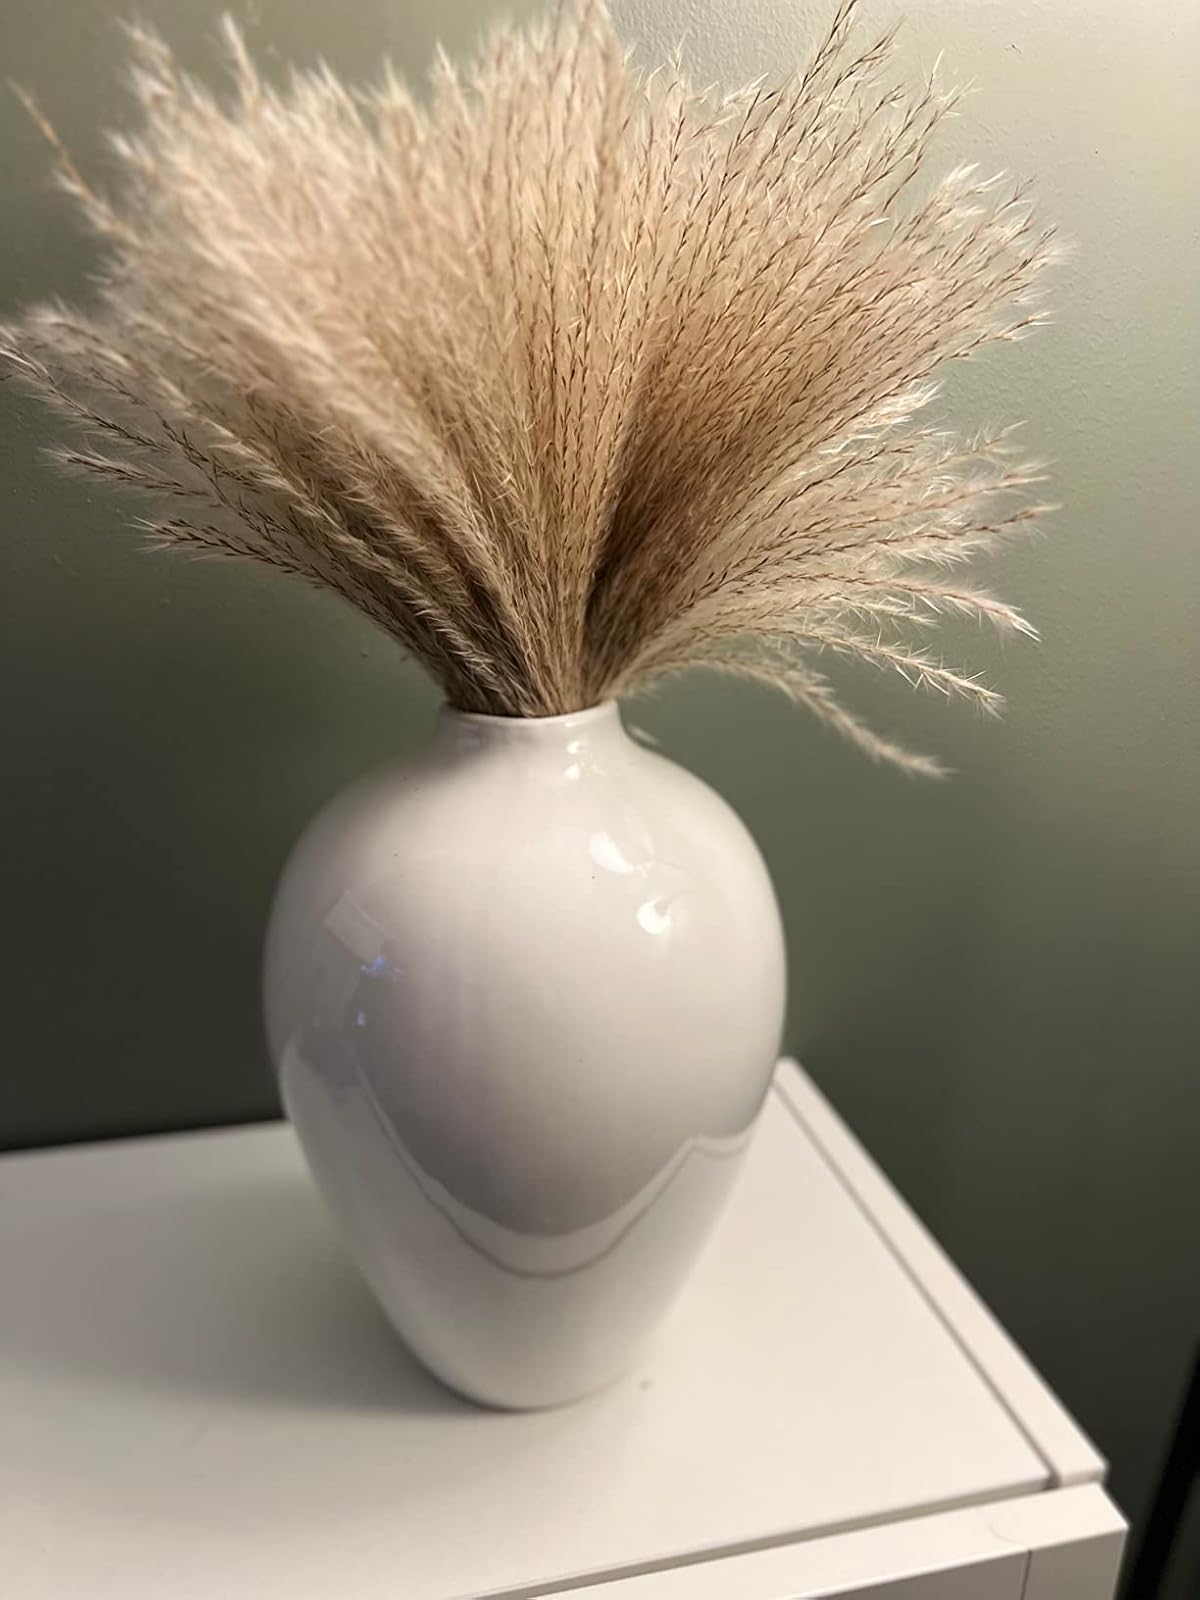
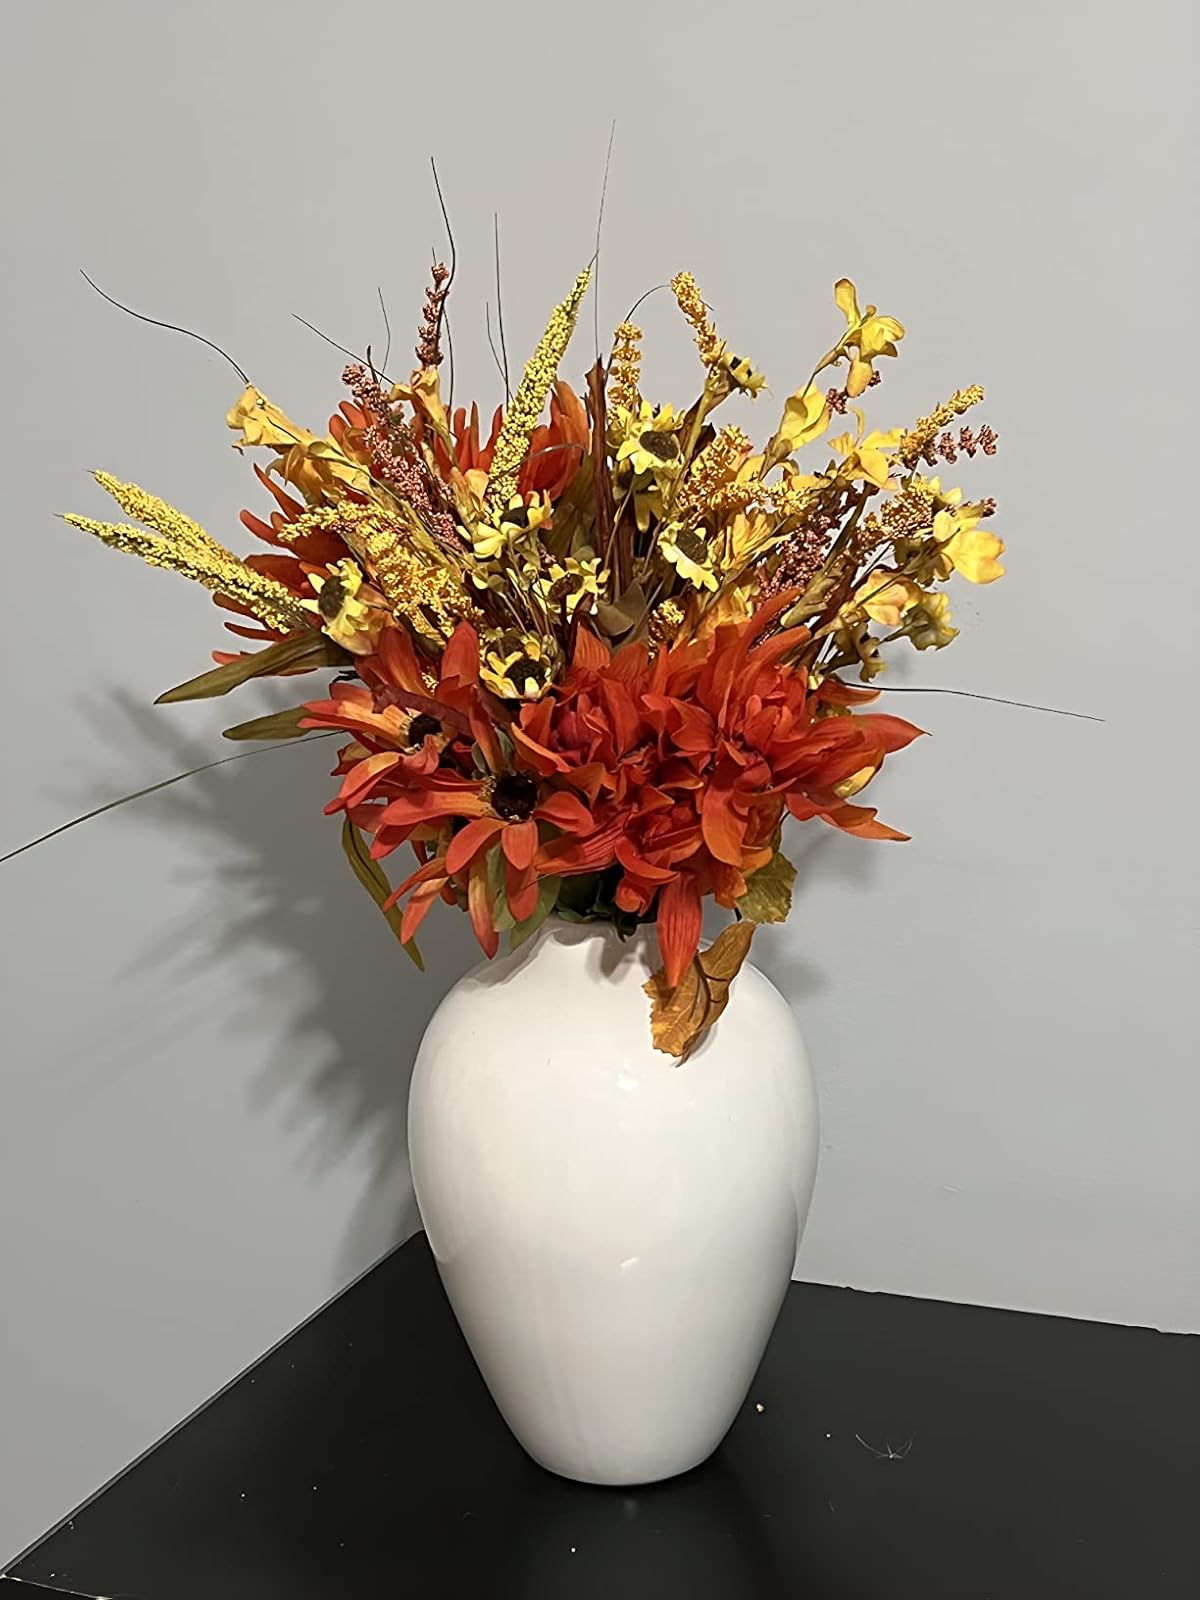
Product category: vase
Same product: yes